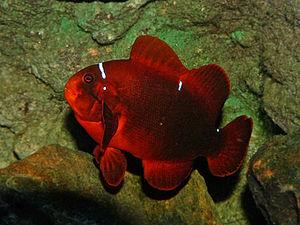
Les poissons-clowns, ou Amphiprioninae, sont une sous-famille de poissons appartenant à la famille des pomacentridés. Elle contient trente espèces, une seule classée dans le genre Premnas, les autres faisant partie du genre Amphiprion. Ce sont des poissons d'une dizaine de centimètres dans les tons d'orange et de noir. Certaines espèces présentent des bandes ou des barres blanches. Ils fréquentent les lagons et les récifs coralliens du bassin Indo-Pacifique et de la mer Rouge où ils se nourrissent généralement de copépodes et de larves de tuniciers.
Les pomacentridés forment une famille de poissons perciformes, comprenant les demoiselles et les poissons-clowns. La plupart vivent en eau salée, mais certains fréquentent les eaux saumâtres. Ils sont remarquables pour leur robuste constitution et territorialité. Ils pratiquent l'hermaphrodisme successif de type protandre. Nombre d'entre eux sont brillamment colorés, ce qui les rend populaires dans les aquariums.
Le poisson-clown à joues épineuses est une espèce de poissons de la famille des Pomacentridae. C'est la seule espèce du genre Premnas. Il est parmi les espèces les plus grandes des poissons clowns et, en milieu naturel, trouve abri uniquement dans l'anémone de mer Entacmaea quadricolor.